The Chepstow Gleaner

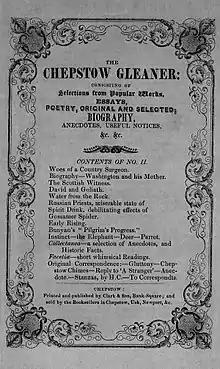
The Chepstow gleaner (Welsh Journal)

The Chepstow Gleaner was a 19th-century Welsh periodical, first produced by Clark and Son, Printers and Publishers, in Bank Square, Chepstow, Wales, in . It contained articles on subjects of general interest, as well as extracts from published works and poetry.